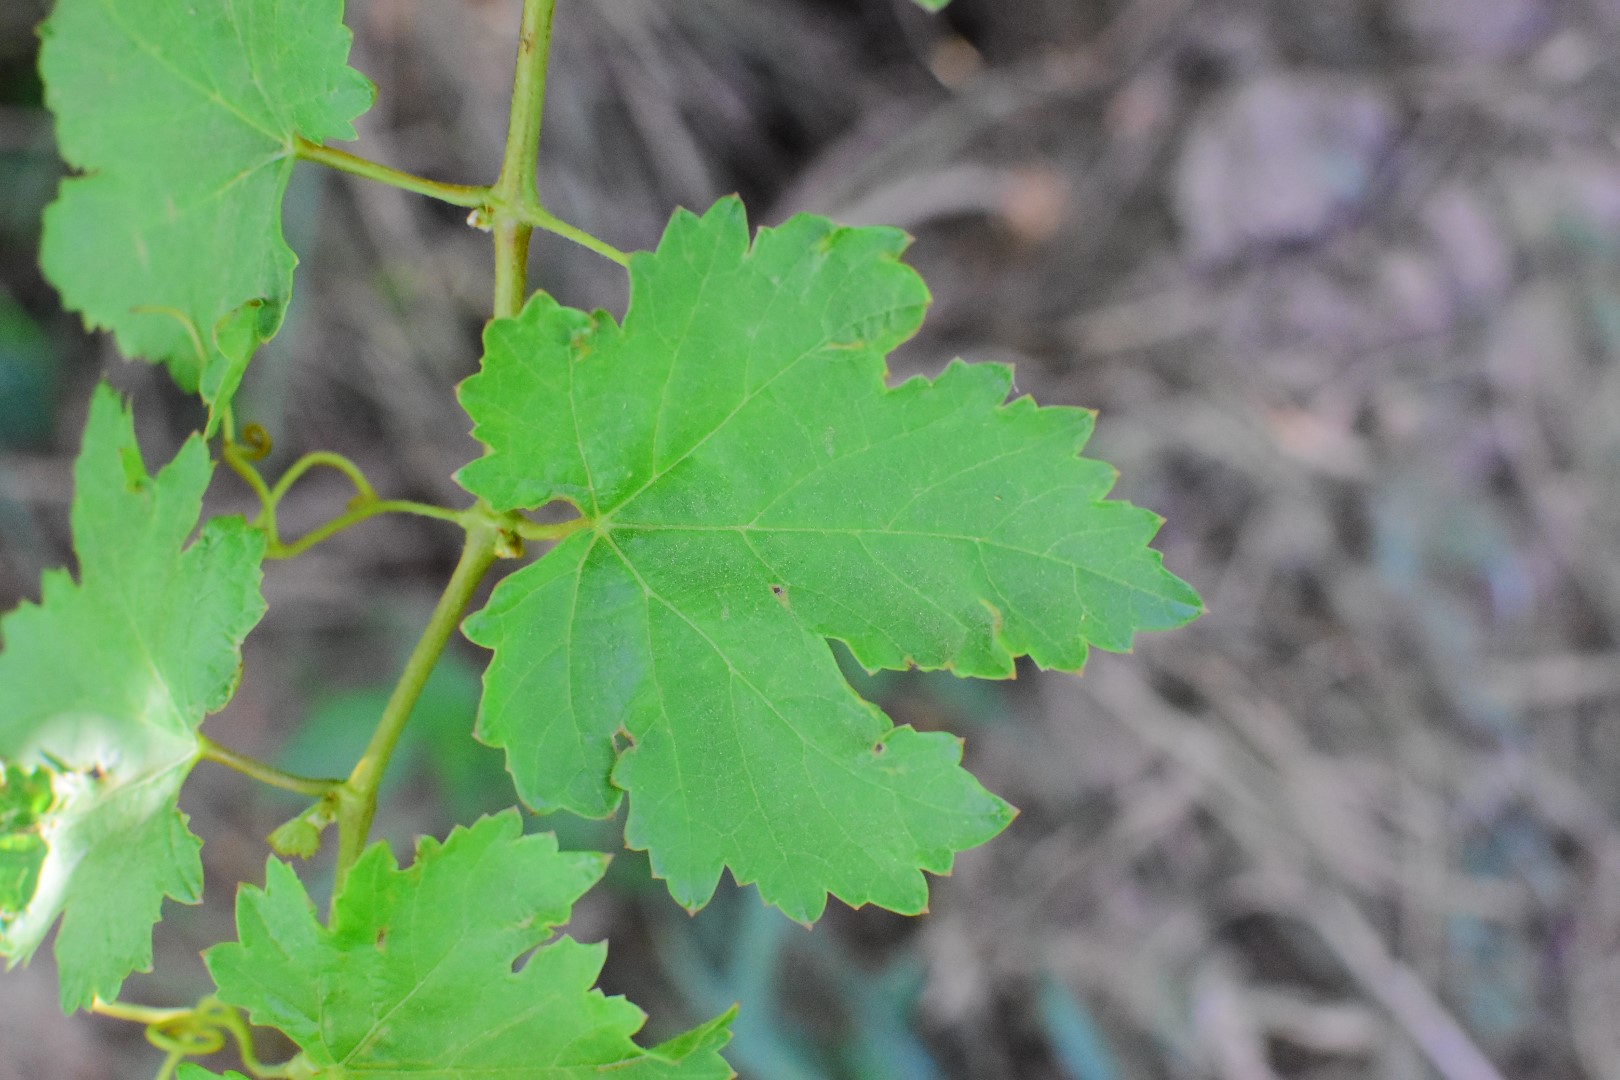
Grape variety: Deas Al-Annz